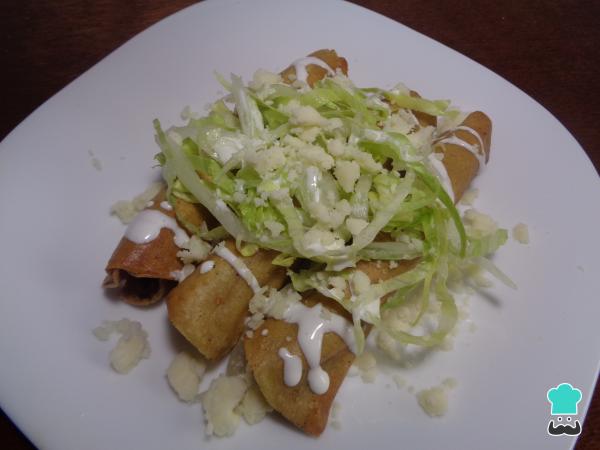
Una vez crujientes los retiramos del sartén y colocamos los tacos dorados de carne de res sobre papel absorbente para retirar el exceso de grasa que pudieran tener. Y ya está ¡LISTO! nuestro platillo. ¡Así de fácil! ahora podemos disfrutarlo acompañado con un poco de lechuga, crema agria y queso.